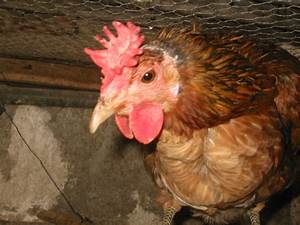
Label: chicken